Bobby Lashley

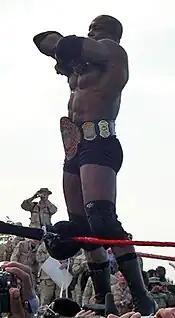
In WWE, Lashley is a two-time ECW World Champion.

On the April 9, 2018, episode of "Raw", the night after WrestleMania 34, Lashley made his return to WWE after a 11-year absence, becoming a member of the Raw brand once again, where he confronted and attacked Elias with a chair. The first month of Lashley's return saw him in a number of tag-team matches, teaming with the likes of Braun Strowman, Bobby Roode, Finn Bálor, Seth Rollins, and Roman Reigns, all being in victorious efforts against the likes of Kevin Owens, Sami Zayn, Jinder Mahal, The Miz, Curtis Axel, and Bo Dallas. This marked his first WWE match since 2007. Lashley later teamed with Braun Strowman at Backlash on May 6 in a victorious effort against Kevin Owens and Sami Zayn. Following Backlash, Lashley entered into a feud with Sami Zayn, culminating with Lashley facing Zayn in a victorious effort at Money in the Bank on June 17. Lashley then entered a feud with Roman Reigns, where both men believed that they were the rightful challenger to the Universal Championship. This led to a match between the two at Extreme Rules on July 15, where Lashley defeated Reigns. The following night on "Raw", two triple threat matches were set to determine who would face Universal Champion Brock Lesnar at SummerSlam on August 19, with Lashley and Reigns won their respective matches, setting up a number one contender's match between the two the following week, which Reigns won.